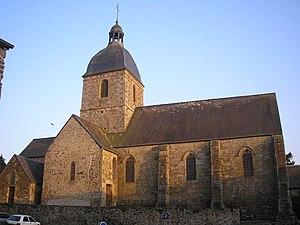
Sacey (Normandie, France). L'église Saint-Martin.
Sacey est une commune française, située dans le département de la Manche en région Normandie, peuplée de 516 habitants.
L'église Saint-Martin est une église catholique située à Sacey, en France.